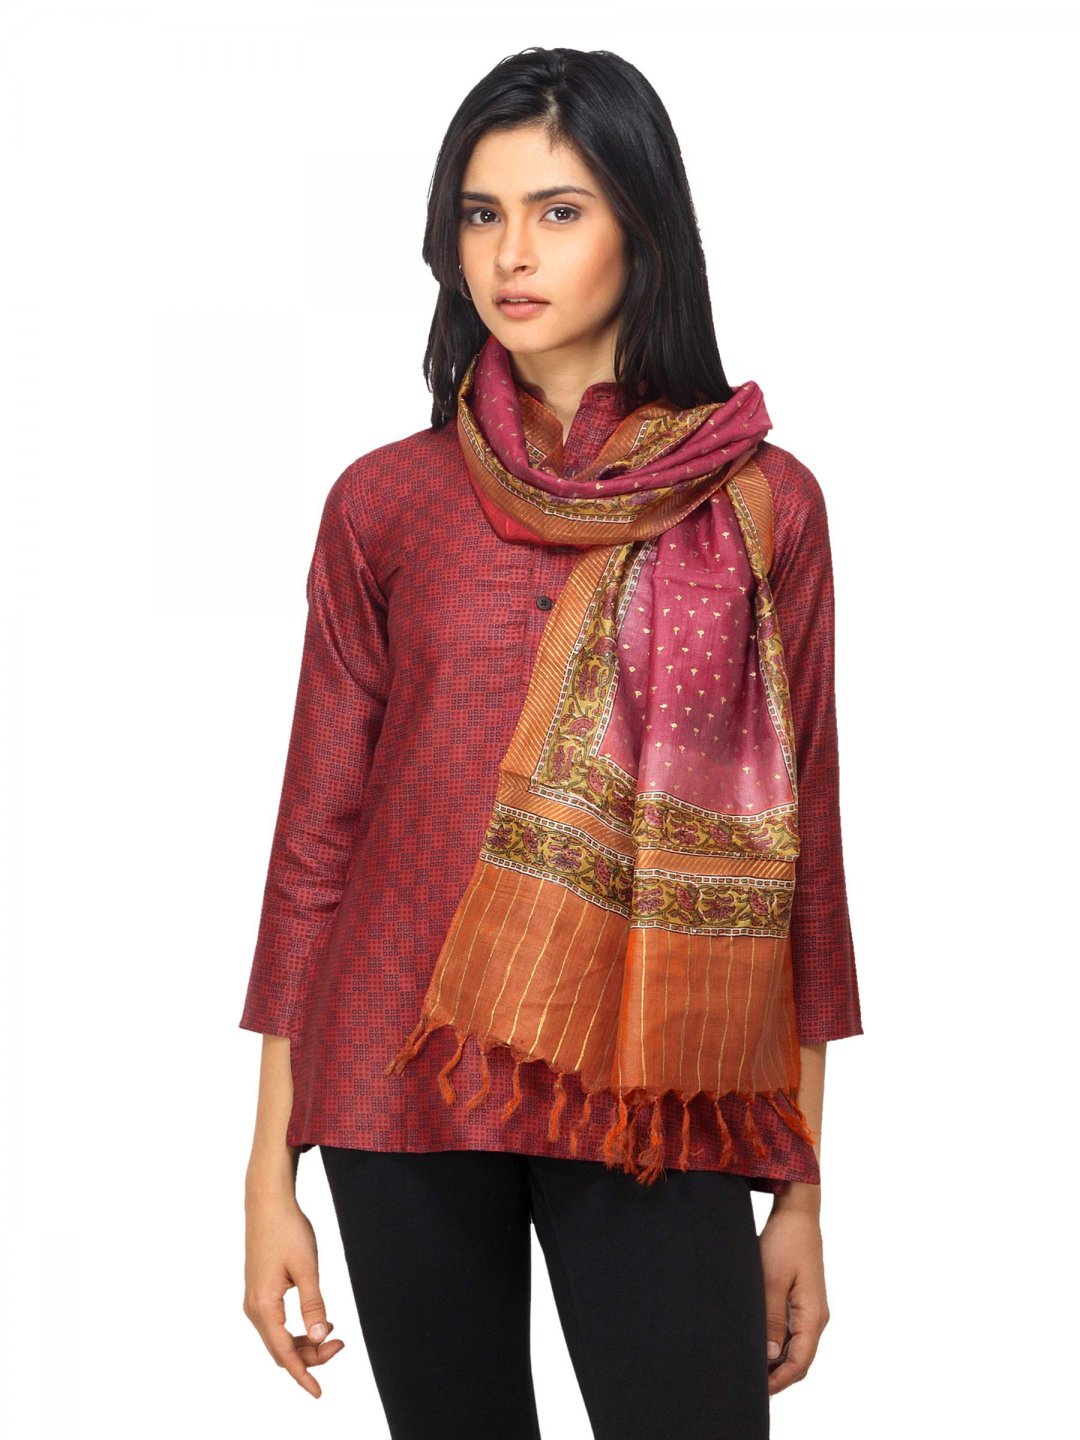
Fabindia Women Mughal Printed Orange Stole
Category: Accessories / Stoles / Stoles
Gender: Women
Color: Orange
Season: Summer 2012
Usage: Ethnic